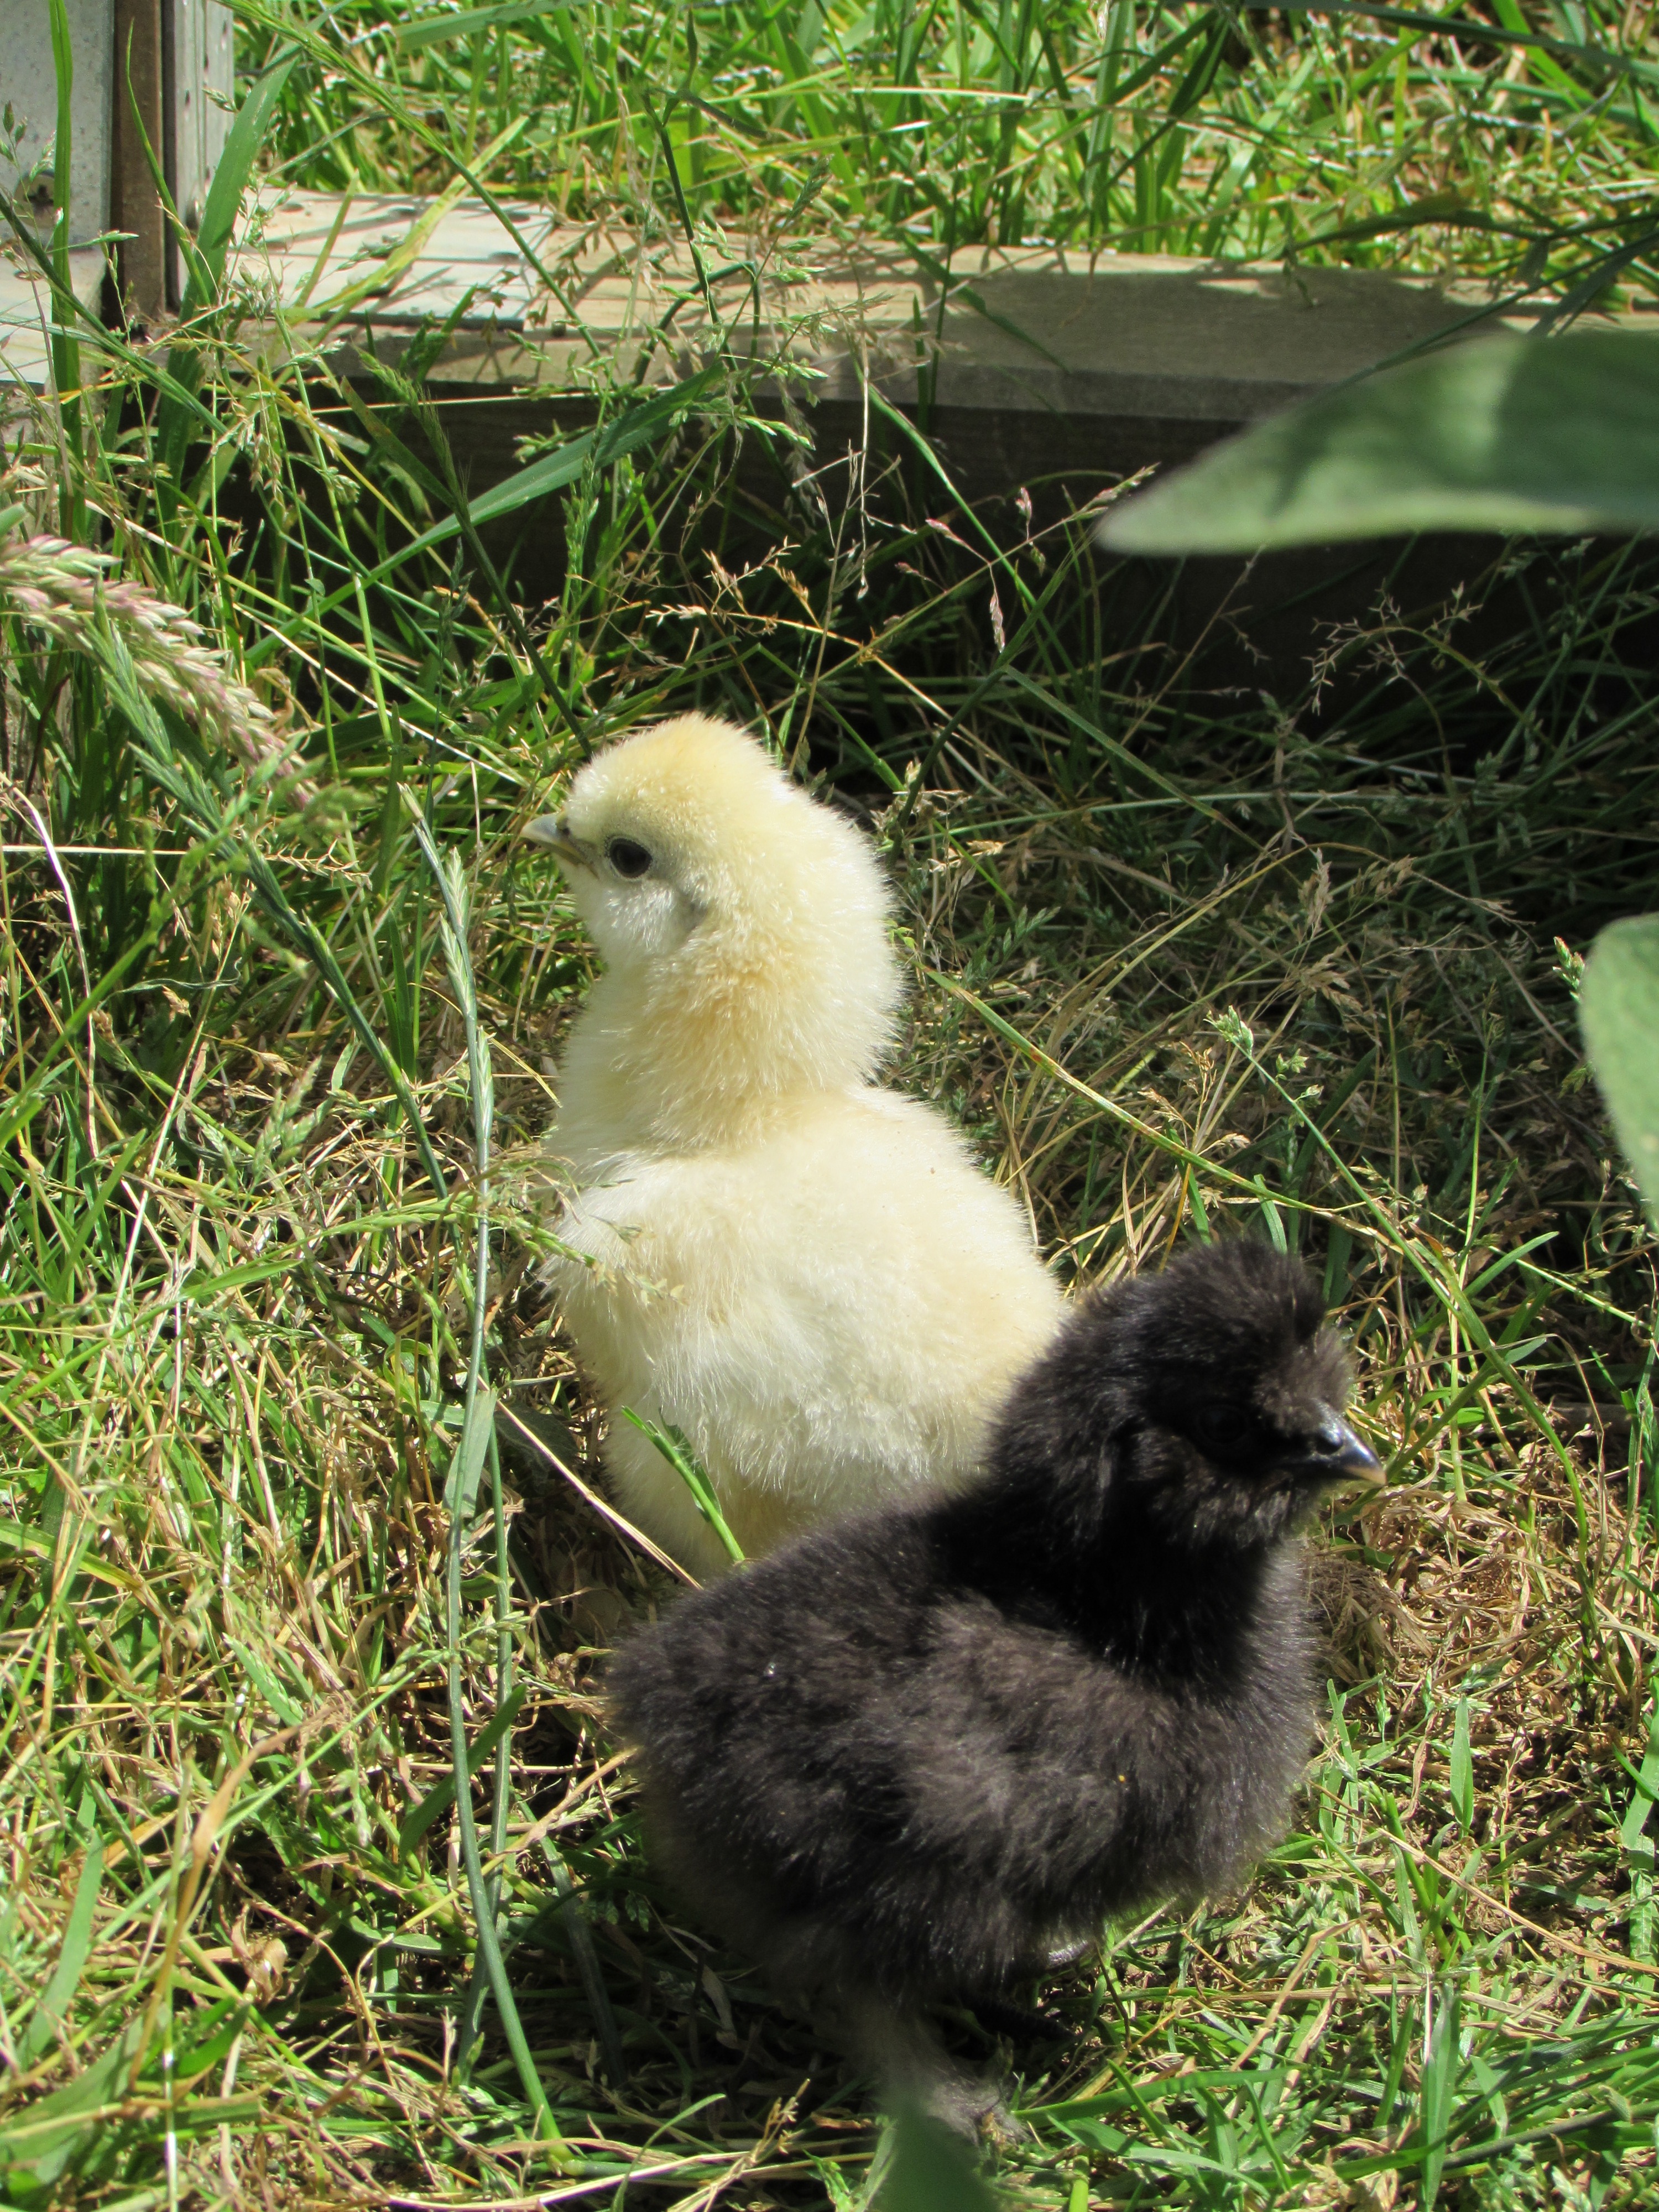
bird, farm, wildlife, chicken, fauna, little, vertebrate, chick, pomeranian, chickens, youngling, dog breed group, german spitz